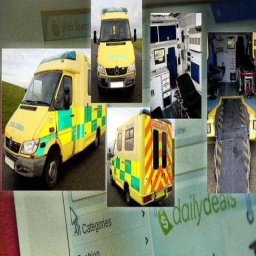
Label: ambulance